Conquest of the Desert

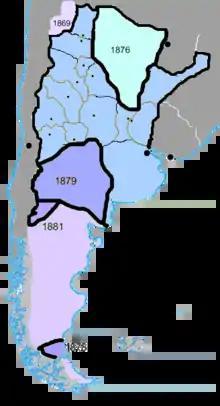
The changing state of Argentina.

In contrast to Alsina, Julio Argentino Roca believed that the only solution against the Indian threat was to extinguish, subdue or expel them.